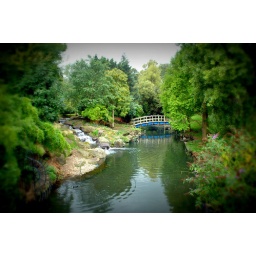
A bridge and a waterfall leading to a river in Regent's Park, London